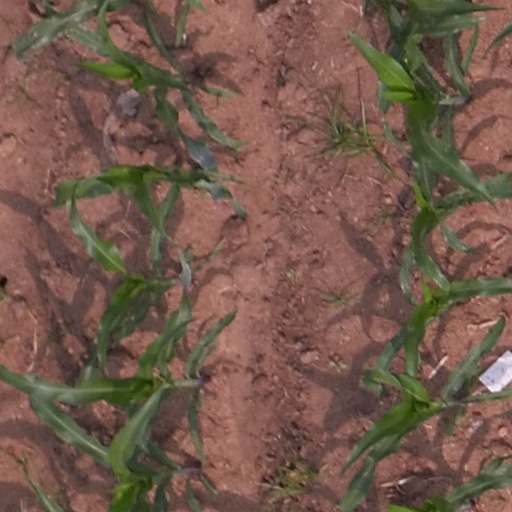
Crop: maize; corn